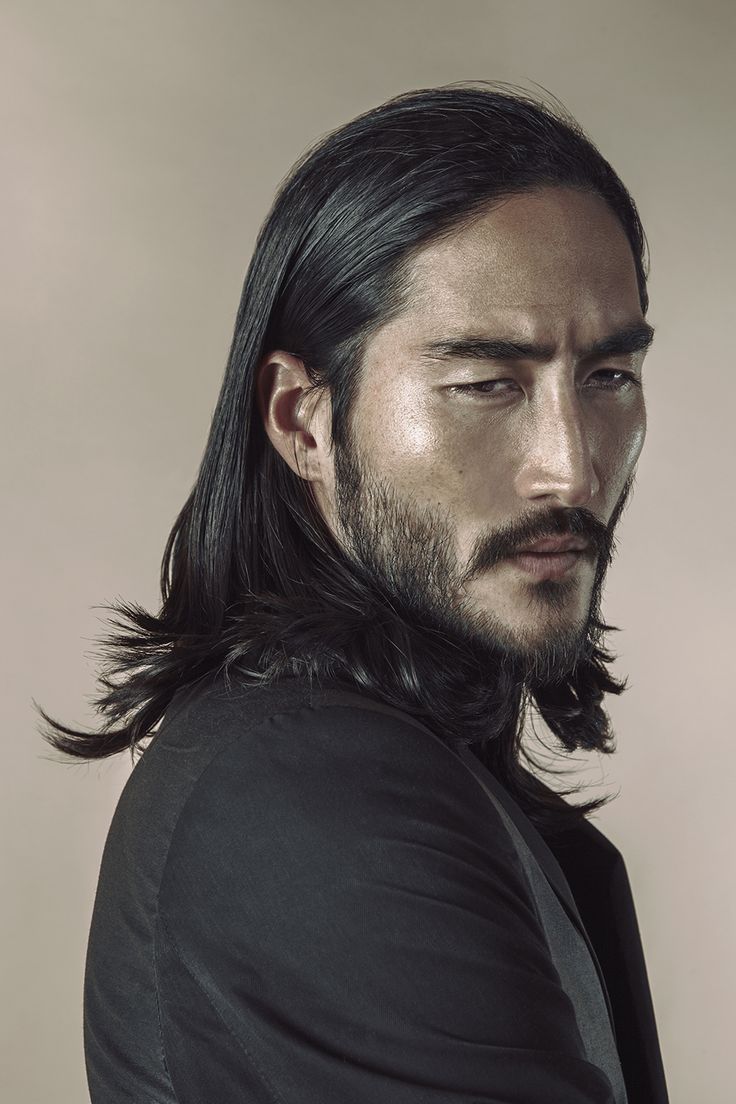
Portrait style: Real Portrait